Nazarov cyclization reaction

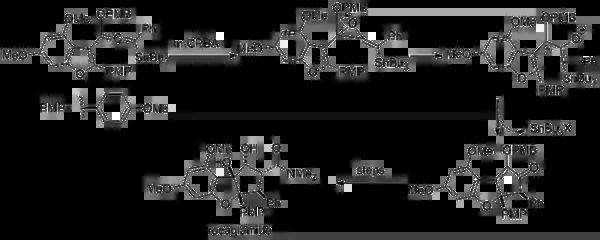
Nazarov cyclization initiated by oxidation

Once the cyclization has occurred, an oxyallyl cation is formed. As discussed extensively above, the typical course for this intermediate is elimination followed by enolate tautomerization. However, these two steps can be interrupted by various nucleophiles and electrophiles, respectively. Oxyallyl cation trapping has been developed extensively by Fredrick G. West of the University of Alberta and his review covers the field. The oxyallyl cation can be trapped with heteroatom and carbon nucleophiles and can also undergo cationic cycloadditions with various tethered partners. Shown below is a cascade reaction in which successive cation trapping generates a pentacyclic core in one step with complete diastereoselectivity.